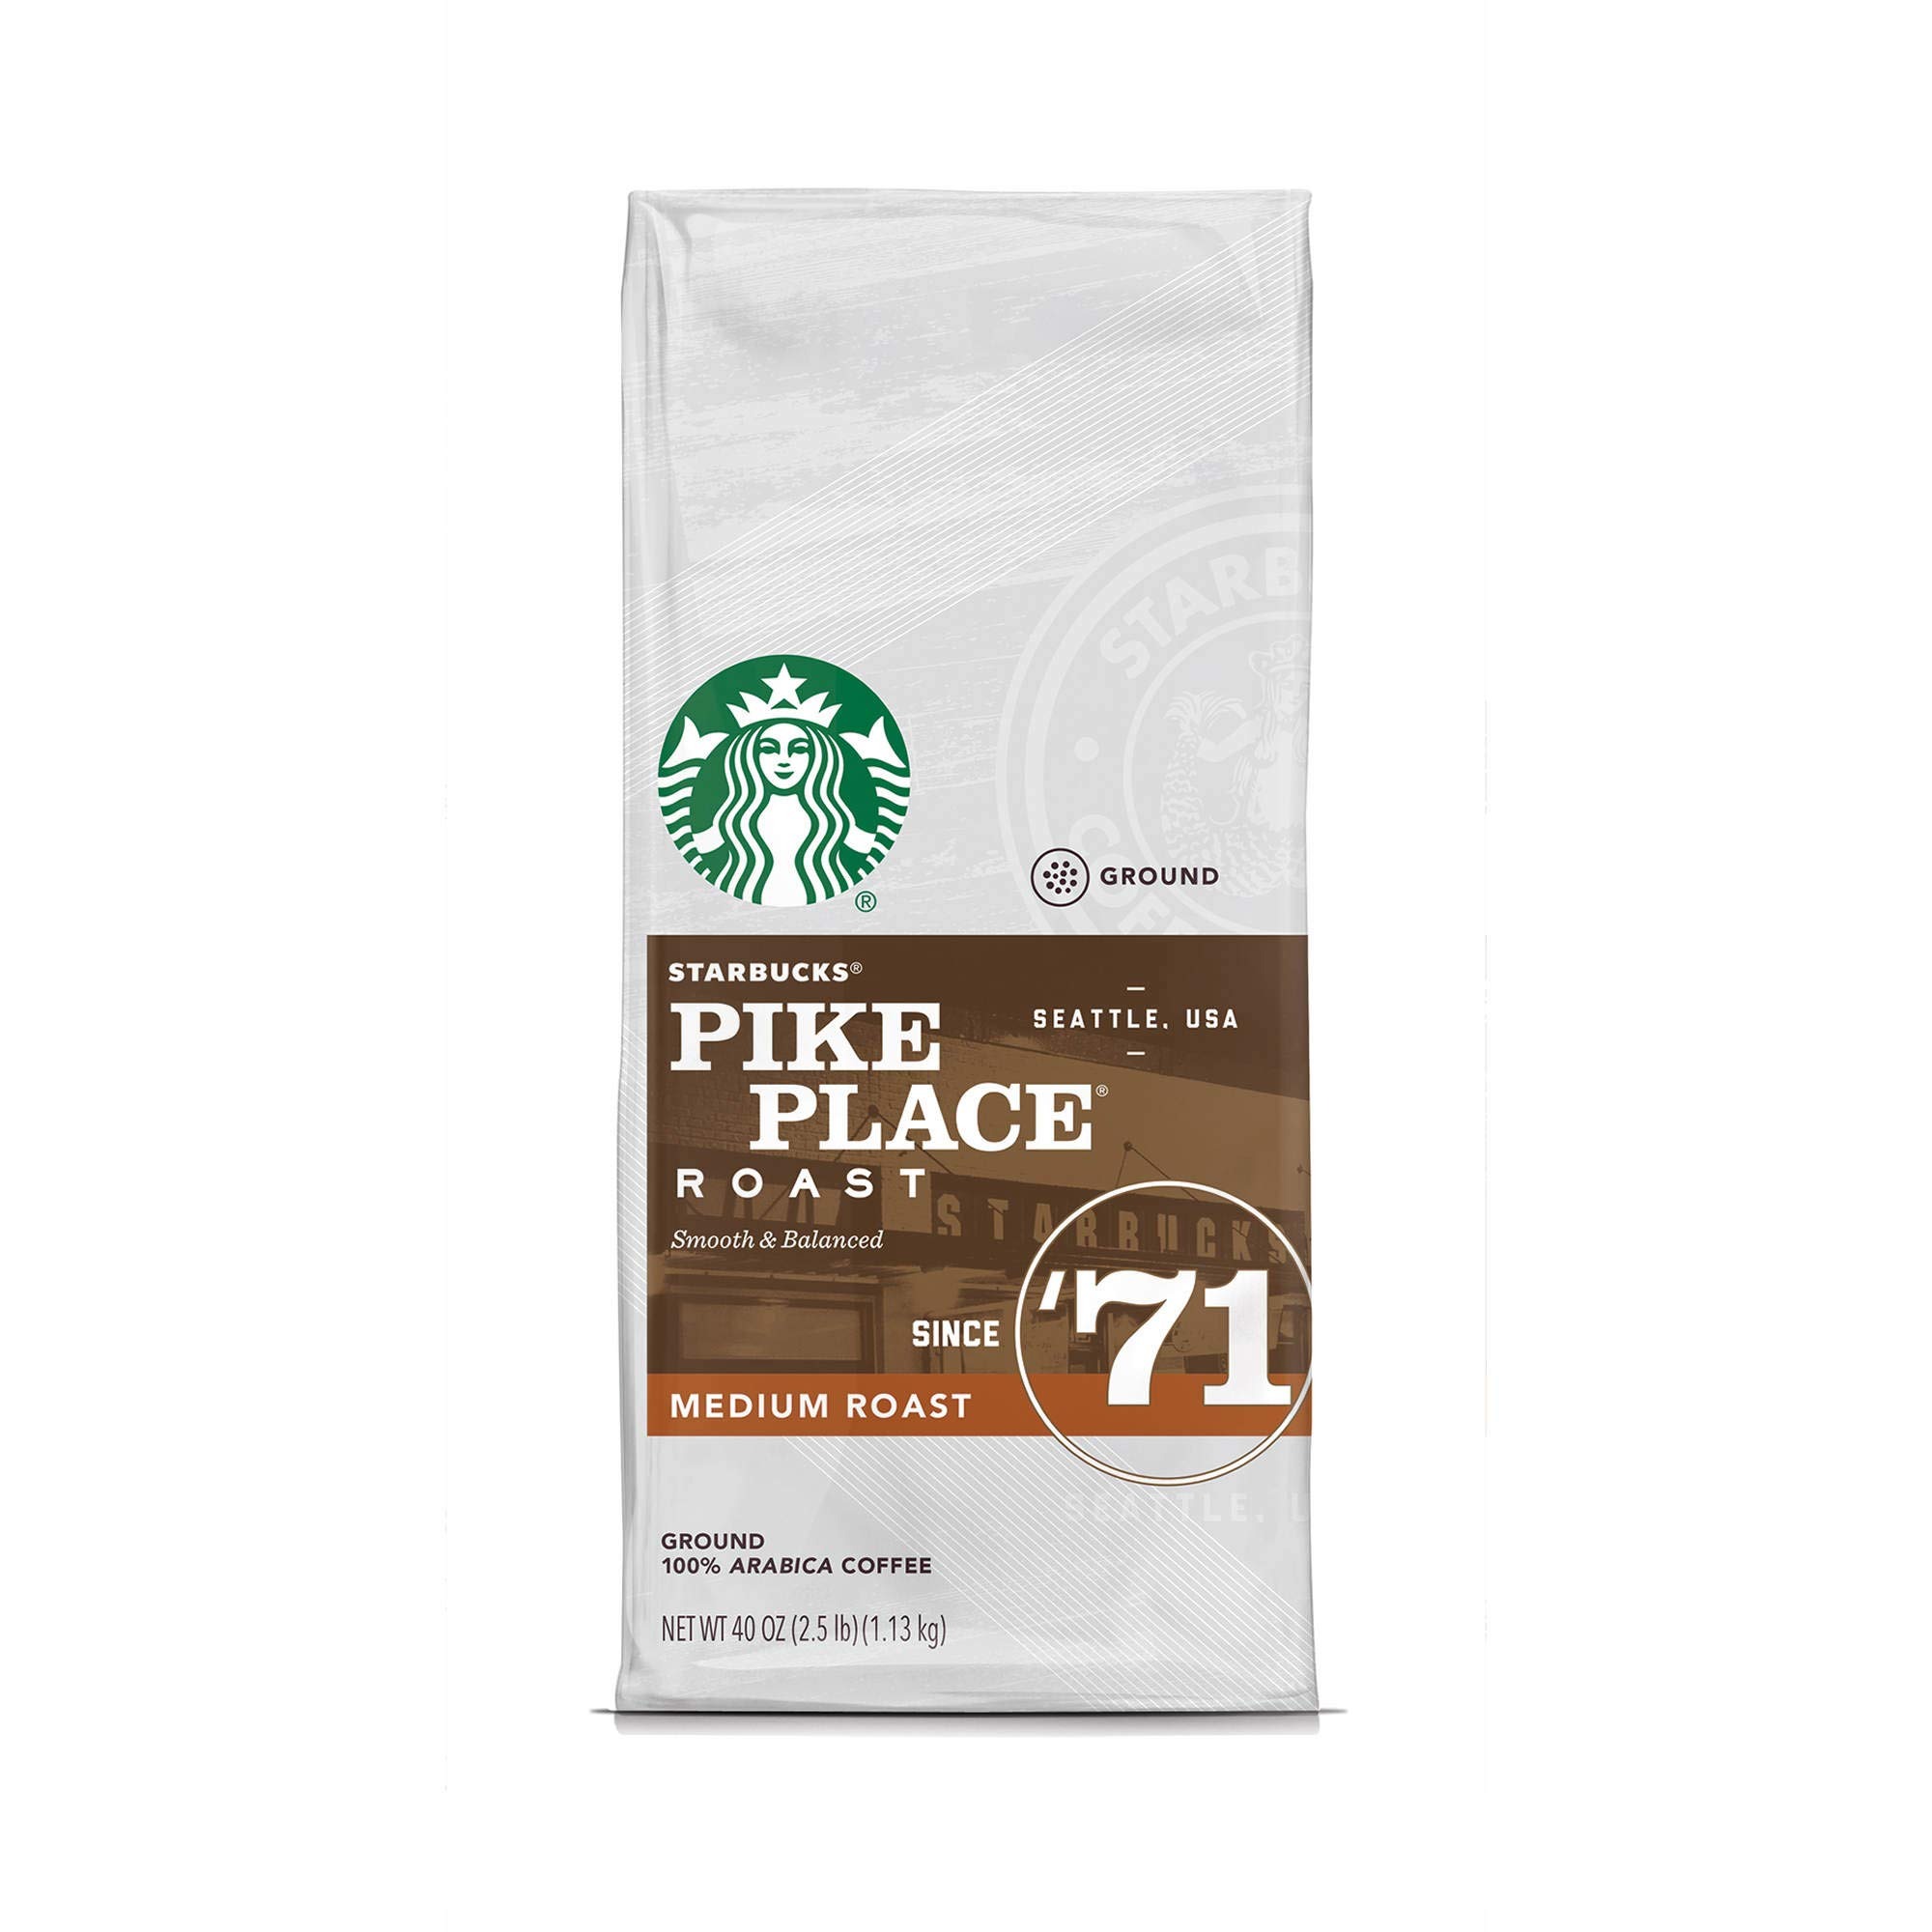
Item Name: Starbucks Pike Place Medium Roast Ground Coffee (40 Ounce .)
Bullet Point: Smooth and well rounded with subtle notes of cocoa and toasted nuts
Value: 40.0
Unit: Ounce

Price: 19.98